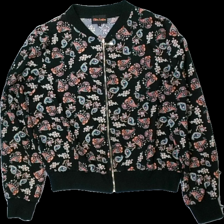
View: front
Type: Sweater
Category: Ladies
Brand: Chica London
Colors: Multicolor
Material: 100% polyester
Pattern: Other
Cut: C-collar
Season: All
Damage location: middle left
Damage 2 location: bottom center
Damage 3 location: top center
Price range: 50-100
Recommended usage: Reuse
Description: tröja med kragkedja